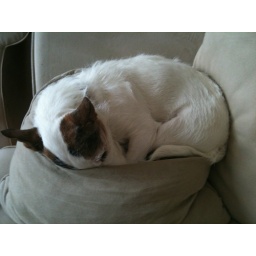
My dog slepping in a odd position ontop of a pillow